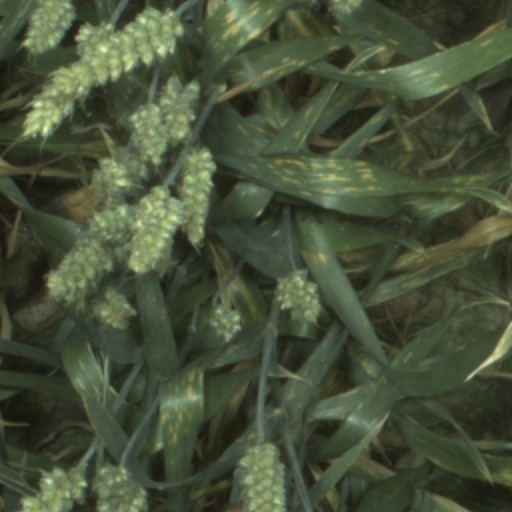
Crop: wheat